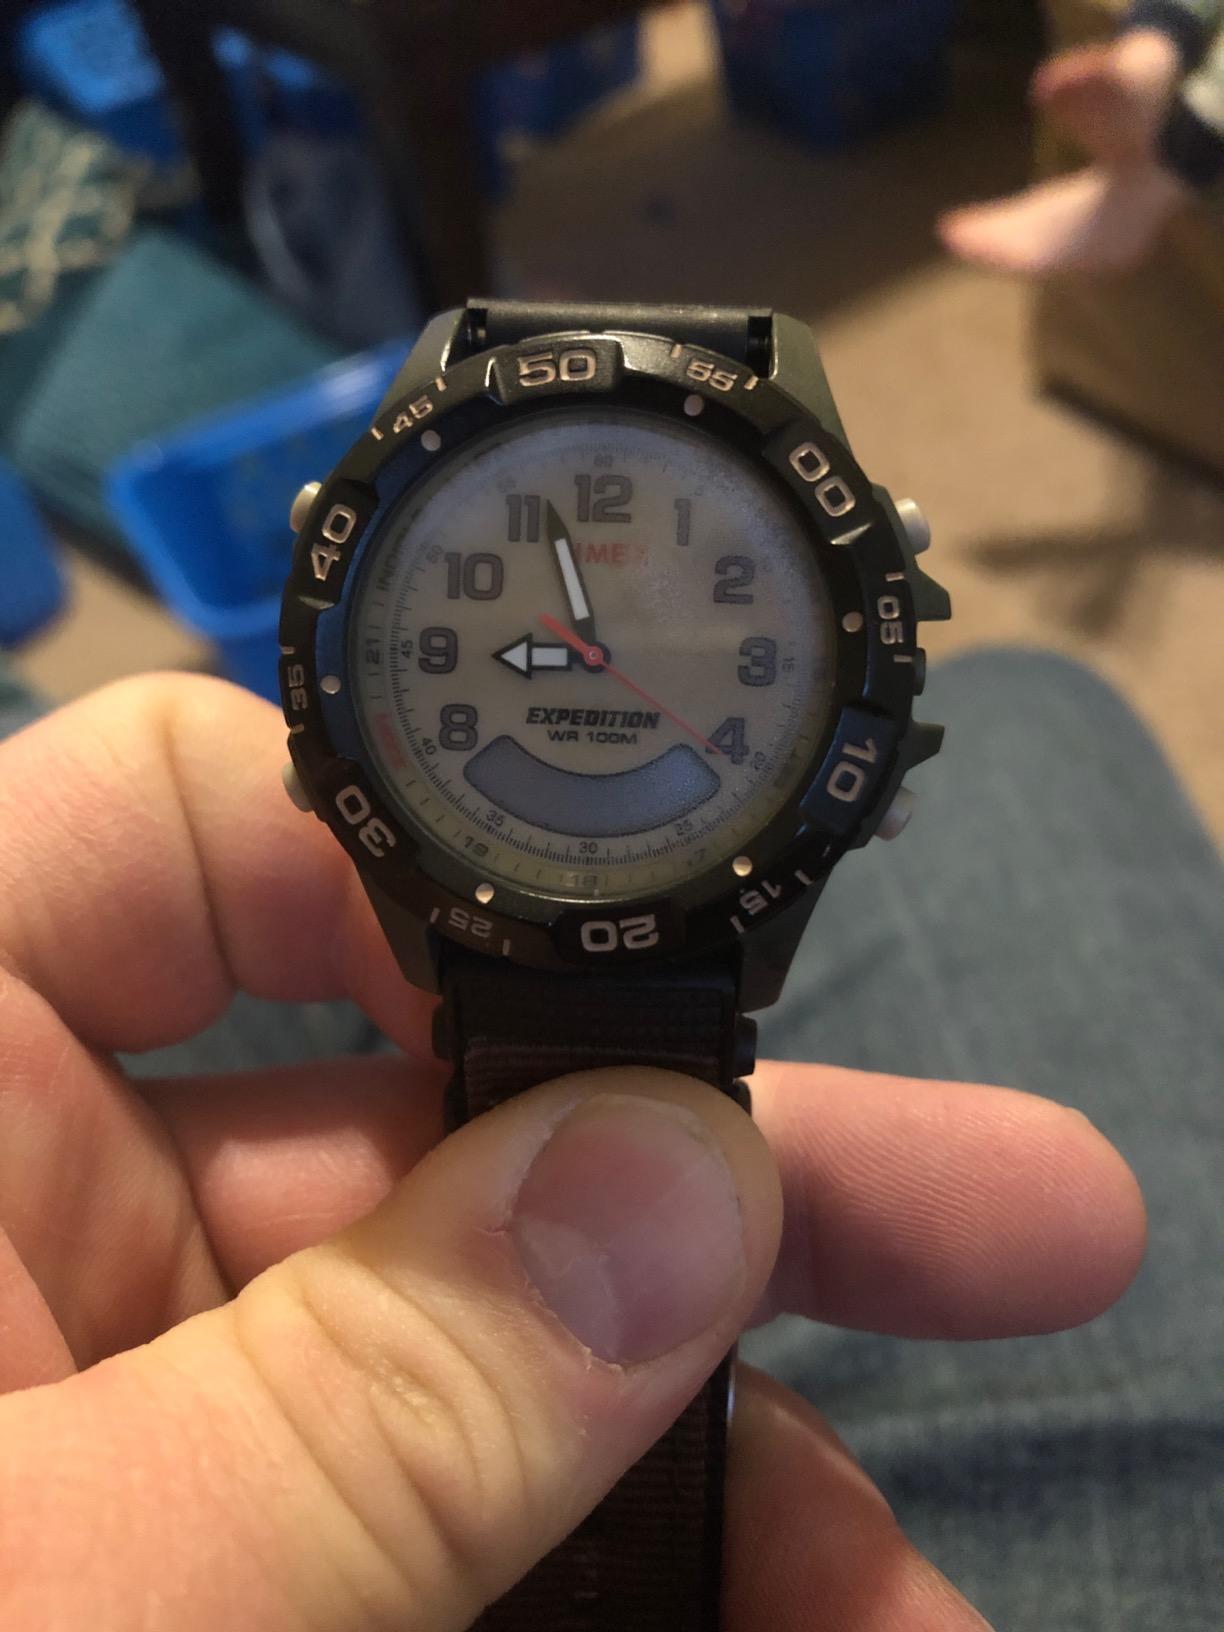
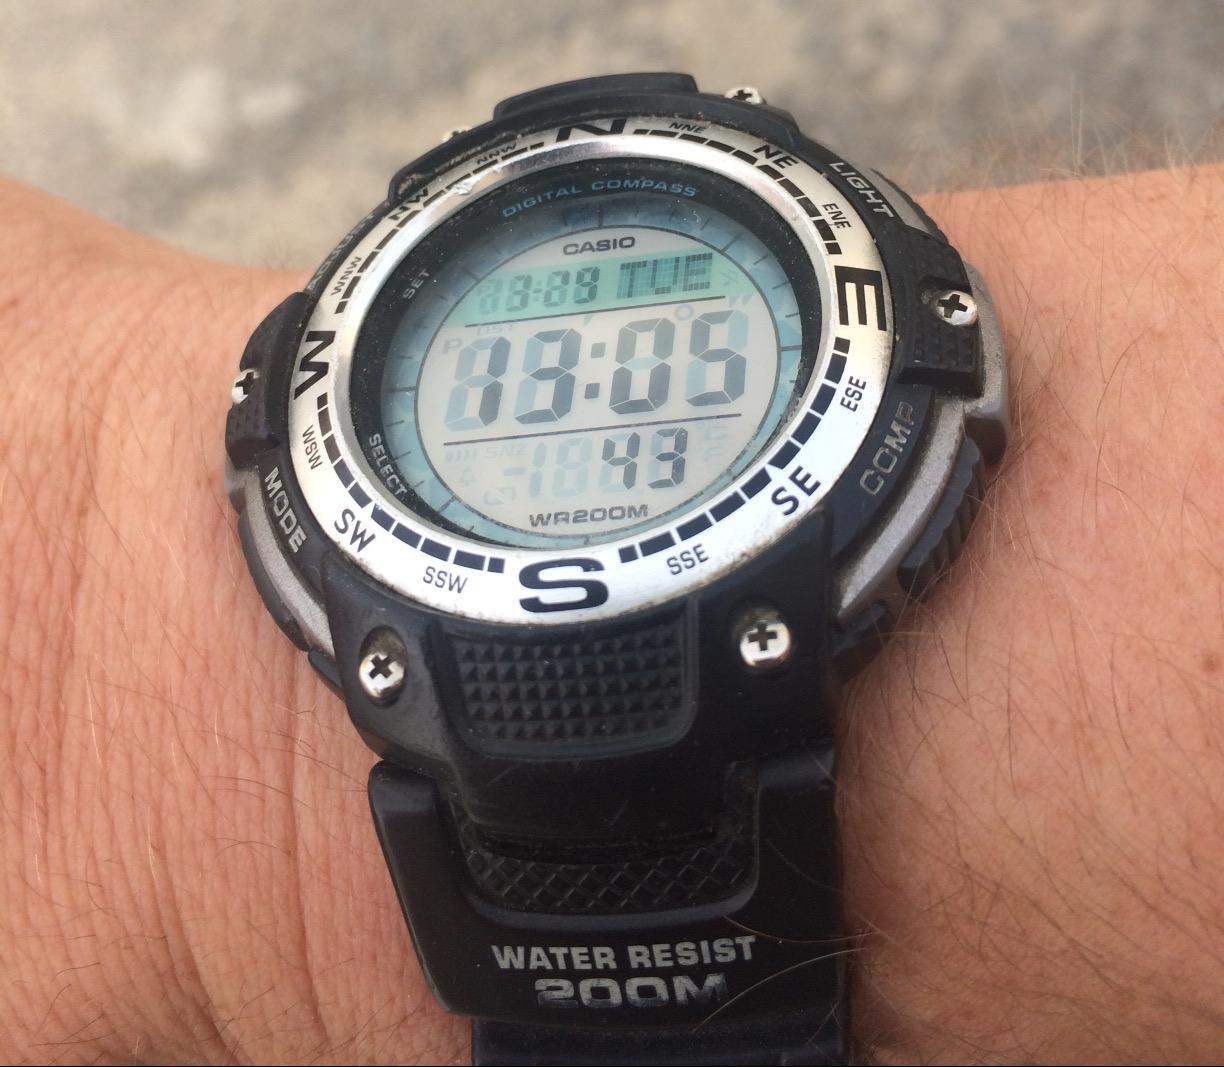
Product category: accessories_watch
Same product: no